Twin-pyramid complex

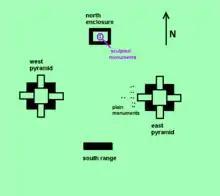
Plan of a typical twin-pyramid complex

A twin-pyramid complex or twin-pyramid group was an architectural innovation of the Maya civilization of ancient Mesoamerica. Twin-pyramid complexes were regularly built at the great city of Tikal in the central Petén Basin of Guatemala to celebrate the end of the 20-year "kʼatun" cycle of the Maya Long Count Calendar. A twin-pyramid complex has been identified at Yaxha, a large city that was to the southeast of Tikal. Another has been mapped at Ixlu, and Zacpeten appears also to possess at least one twin-pyramid complex and possibly two. These examples outside of Tikal itself indicate that their cities were closely linked to Tikal politically.